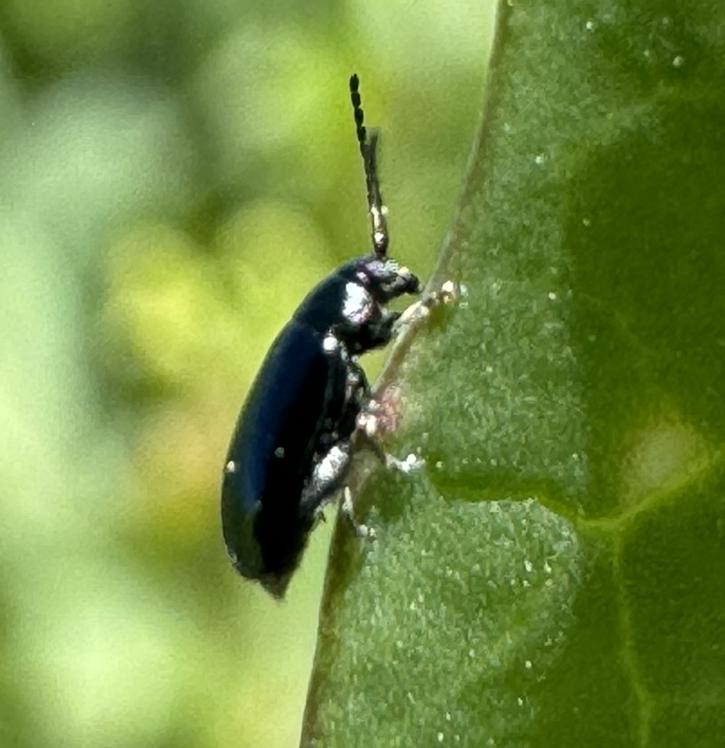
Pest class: crucifer_flea_beetle